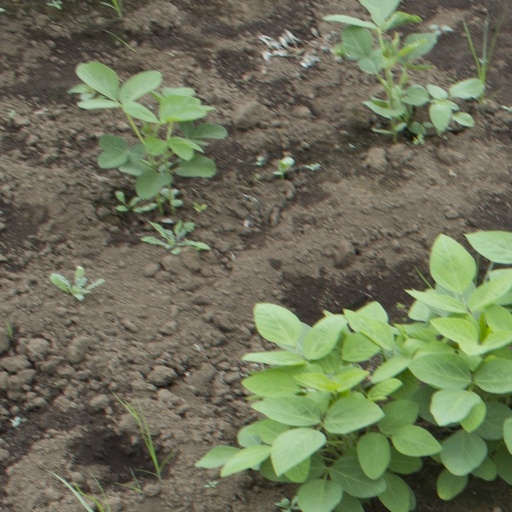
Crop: soybean